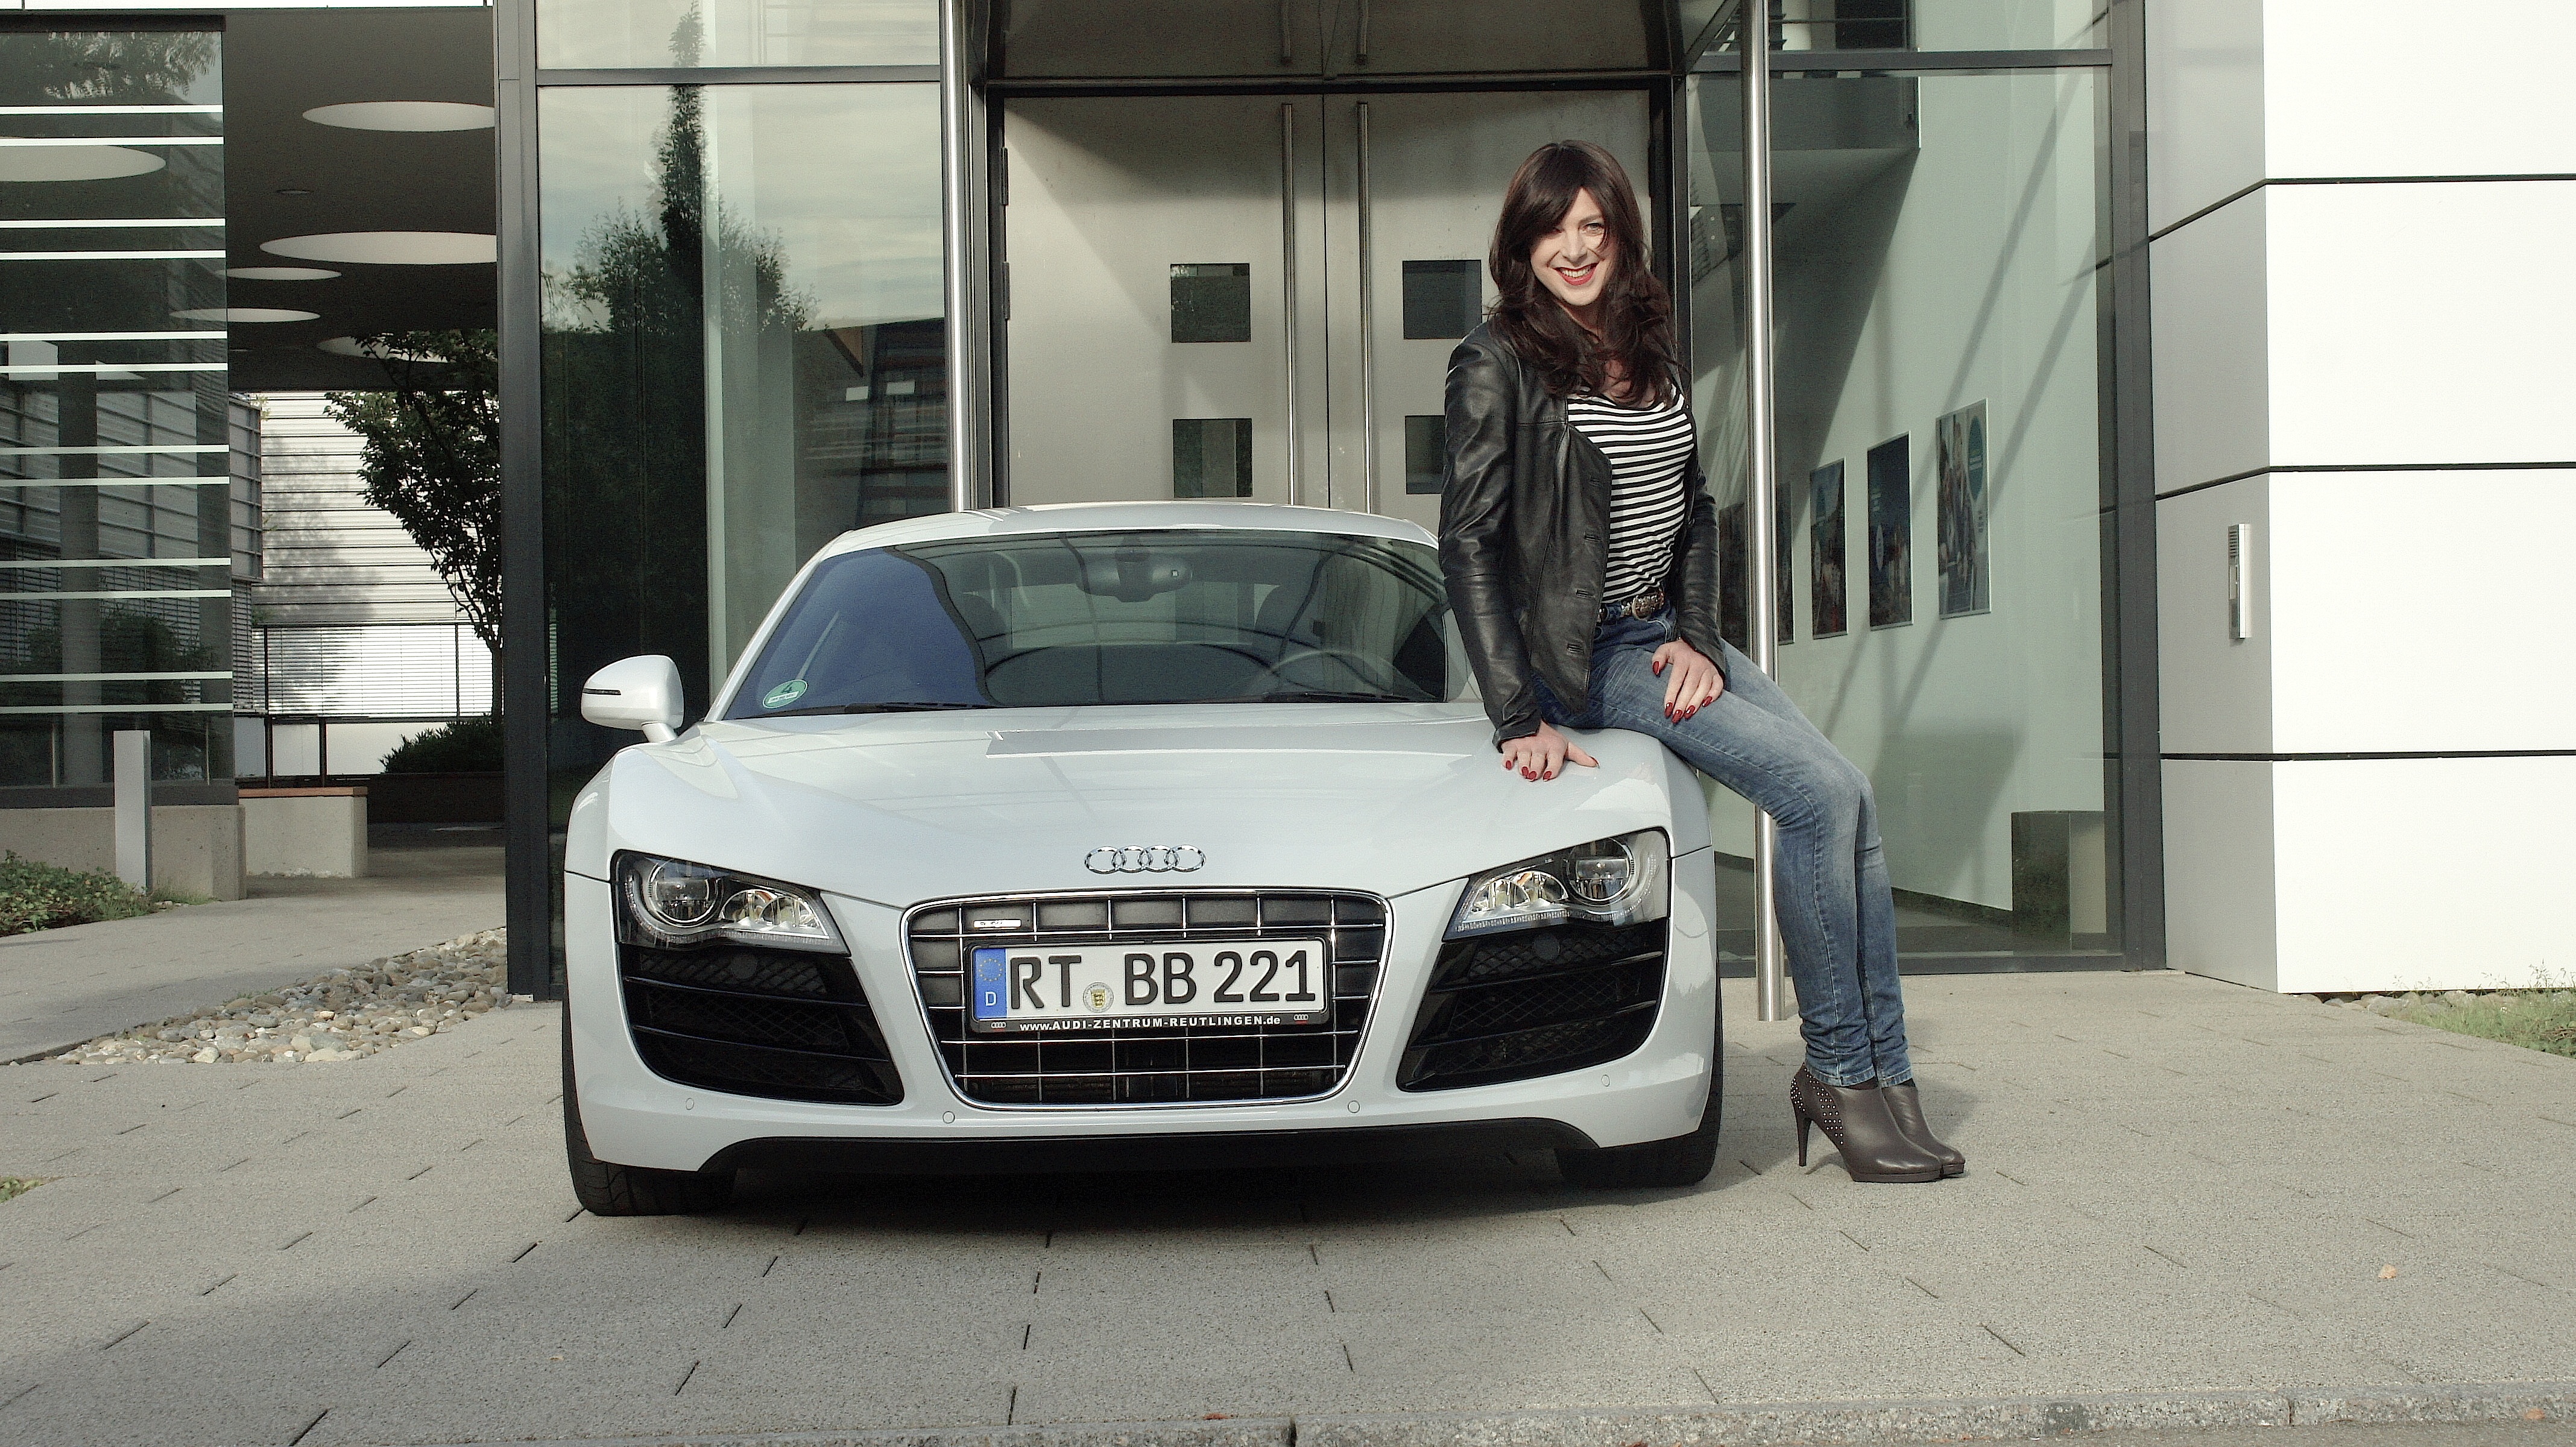
sun, road, sport, car, wheel, summer, brunette, vehicle, auto, sports car, makeup, background, beautiful, audi, coupe, pkw, joy of life, super sports car, business woman, young women, r8, v10, land vehicle, audi r8, bitzer, marlene, super sport, automobile make, automotive exterior, automotive design, luxury vehicle, family car, executive car